Digital access carrier system

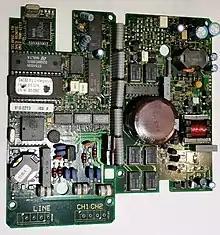
Populated DACS PCBs

The 56kbit/s speed of analogue modems can only be achieved if there is a single digital to analogue conversion in the route from the ISP to the end user. Since DACS involves an additional conversion to digital, and then back to analogue, this means that the maximum possible bitrate over a DACS line is 33.6 kbit/s. Furthermore, many 56 kbit/s modems are unable to successfully negotiate even this speed over a DACS line. DSL broadband internet connections cannot work on a DACS line as they rely on a copper pair running all the way to the telephone exchange.